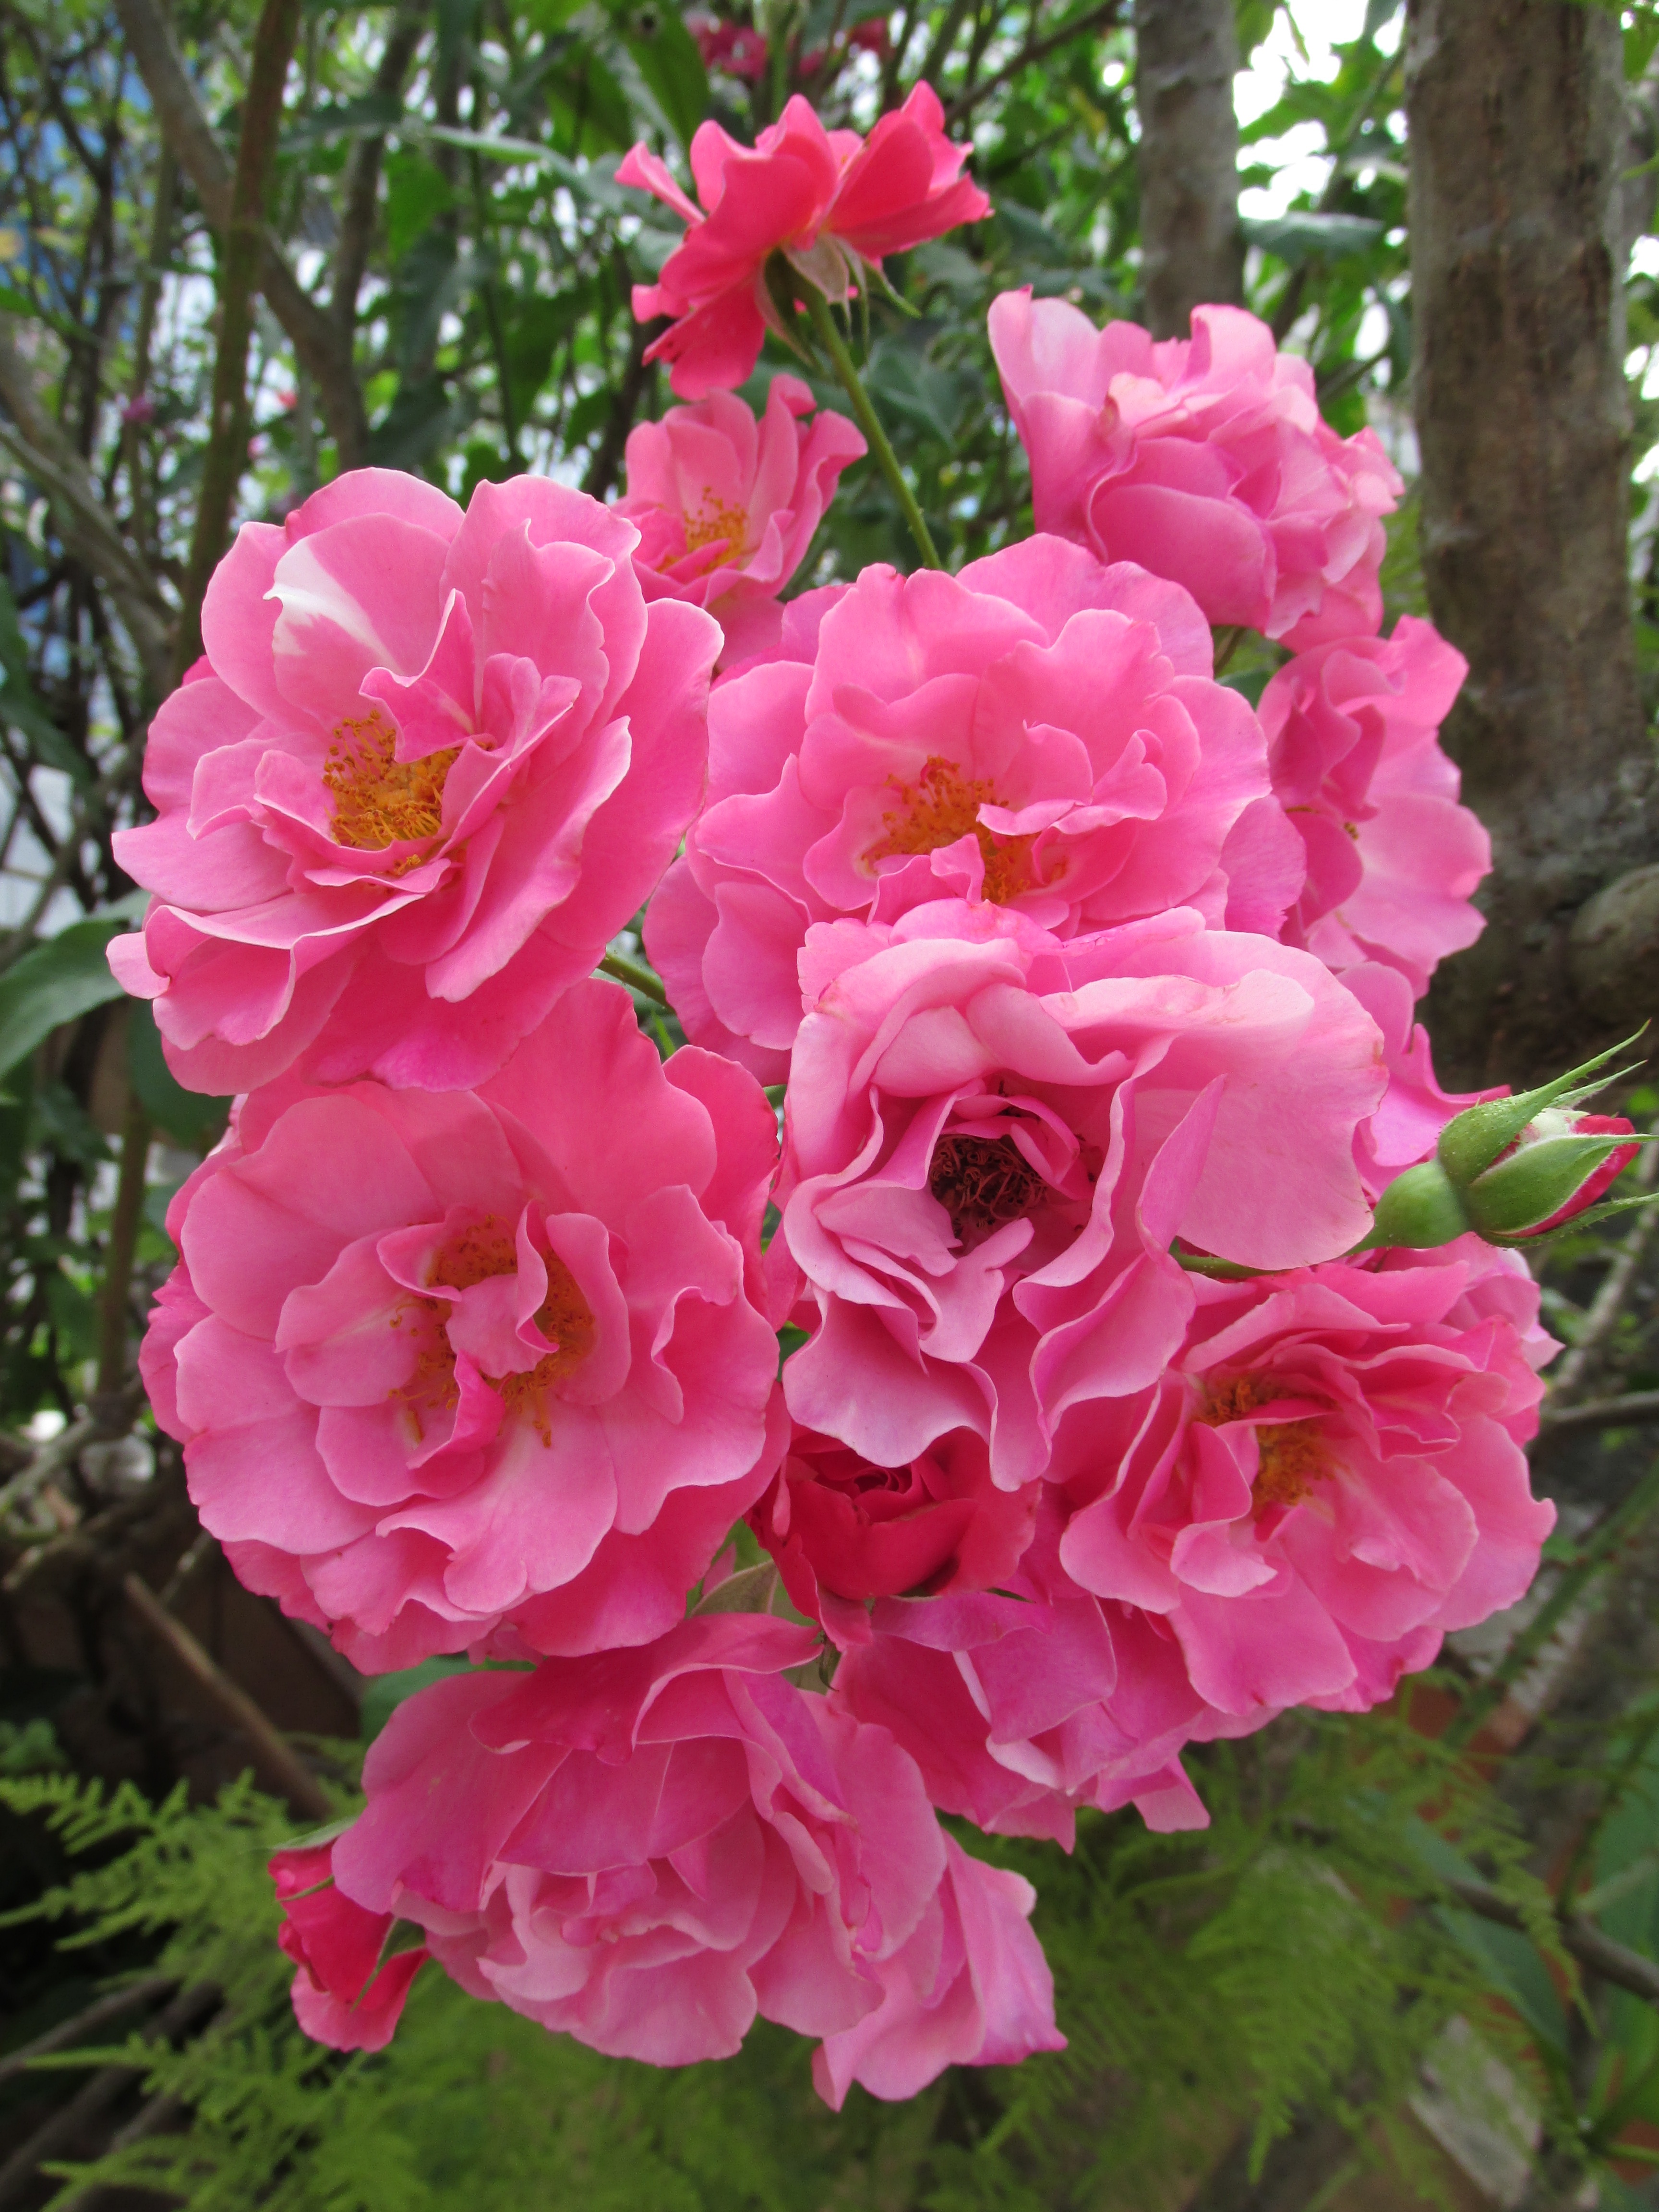
blossom, plant, flower, petal, rose, spring, green, romantic, garden, pink, flora, rose bush, shrub, rosa, floribunda, hollyhocks, ornamental plant, flowering plant, garden roses, rose family, botanist, annual plant, land plant